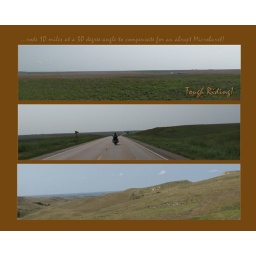
This is a page in a hard cover book I made to document Ran's motorcycle trip to Sturgis, SD.